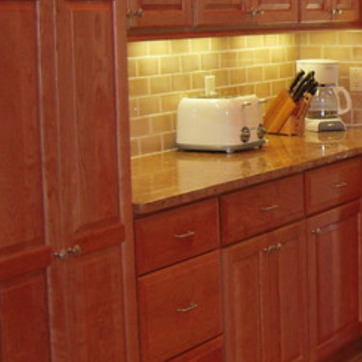
Material: polishedstone